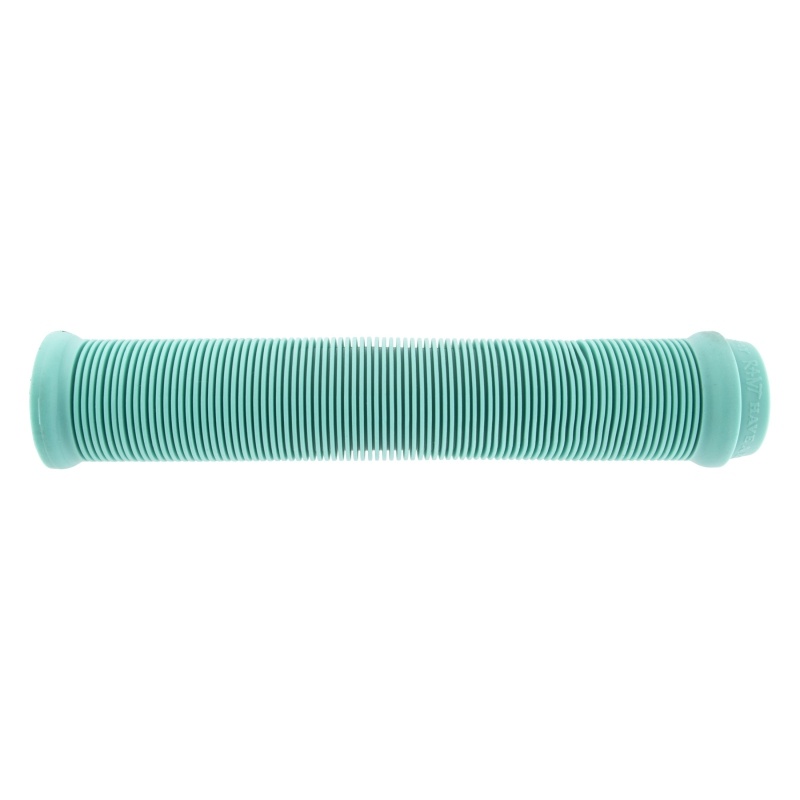
Rant H.A.B.D. Grips Teal 160mm Flangeless
Have A Bike Day grips are a classic ribbed mushroom style design made from RANT`s durable DCR rubber. Included H.A.B.D plugs feature the Have A Bike Day slogan on the collars and smiley faces on the ends. Stylish durable and comfortable table{border-collapse:collapse;width:100%;}td{text-align: left;padding: 8px;}tr:nth-child(odd){background-color:#f2f2f2}th{background-color:#eb212e;color:white;text-align:left;padding:8px;} TECH SPECS Vendor Rant Manufacture Number 412-18171 Model Name H.A.B.D. Grips Category Grips & tape
Brand: Rant
Category: Sporting Goods > Outdoor Recreation > Cycling > Bicycle Accessories > Bicycle Handlebar Grips & Decor